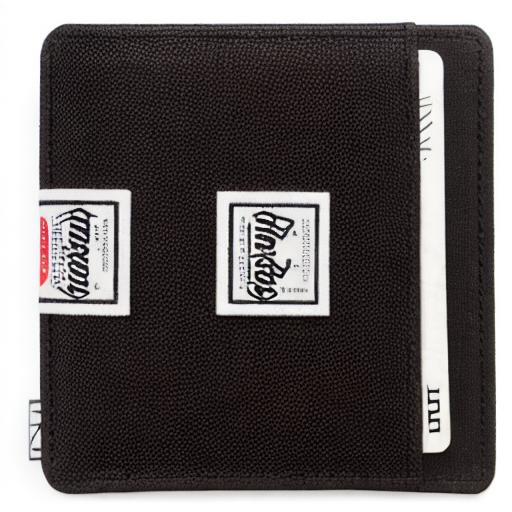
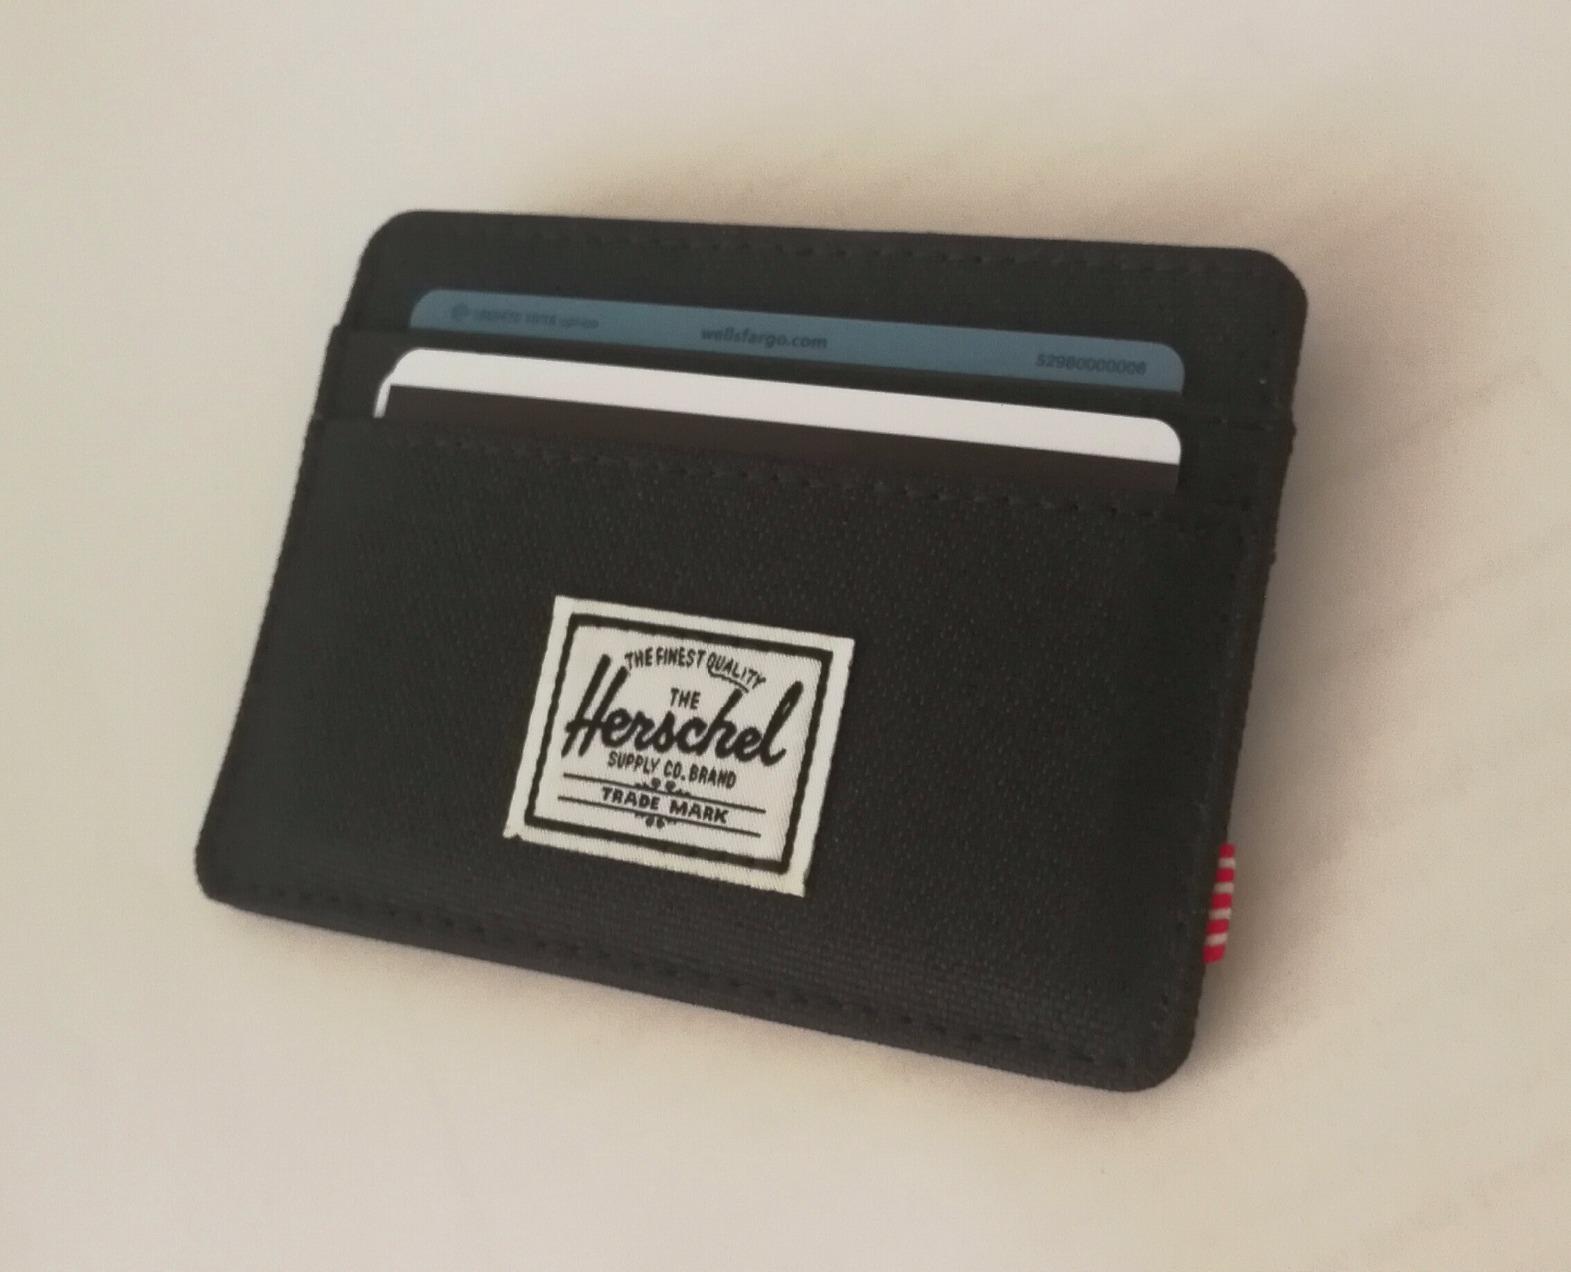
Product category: accessories_wallet
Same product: no